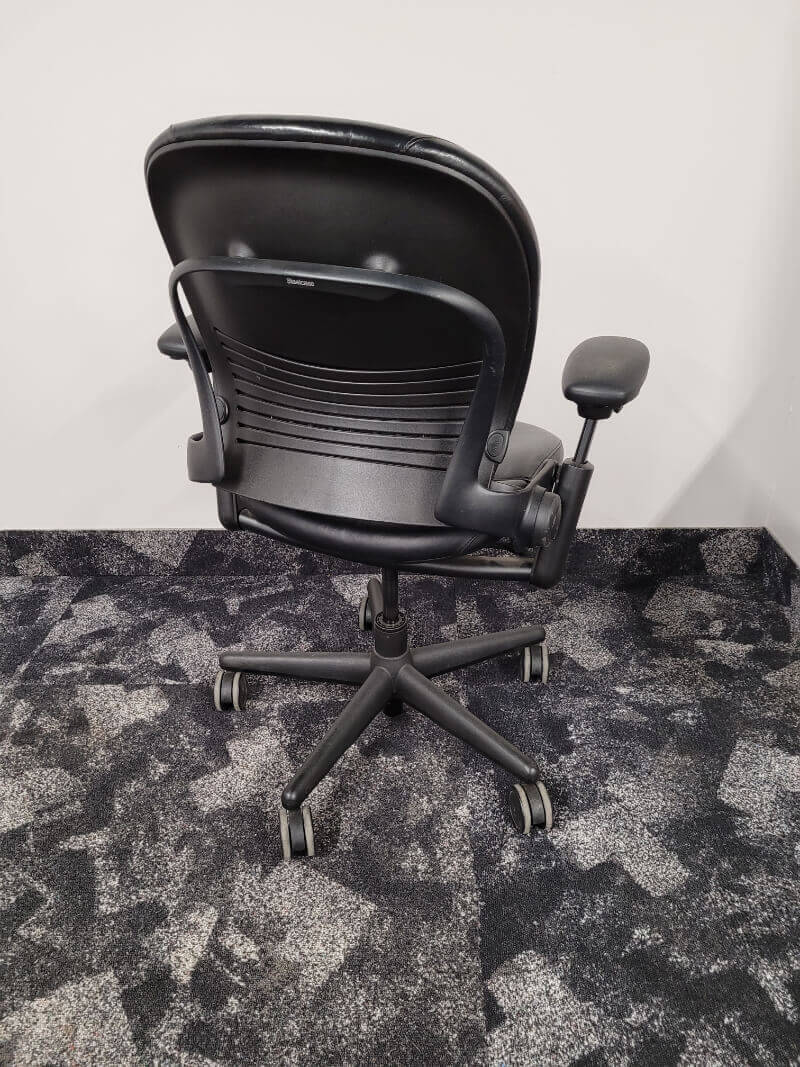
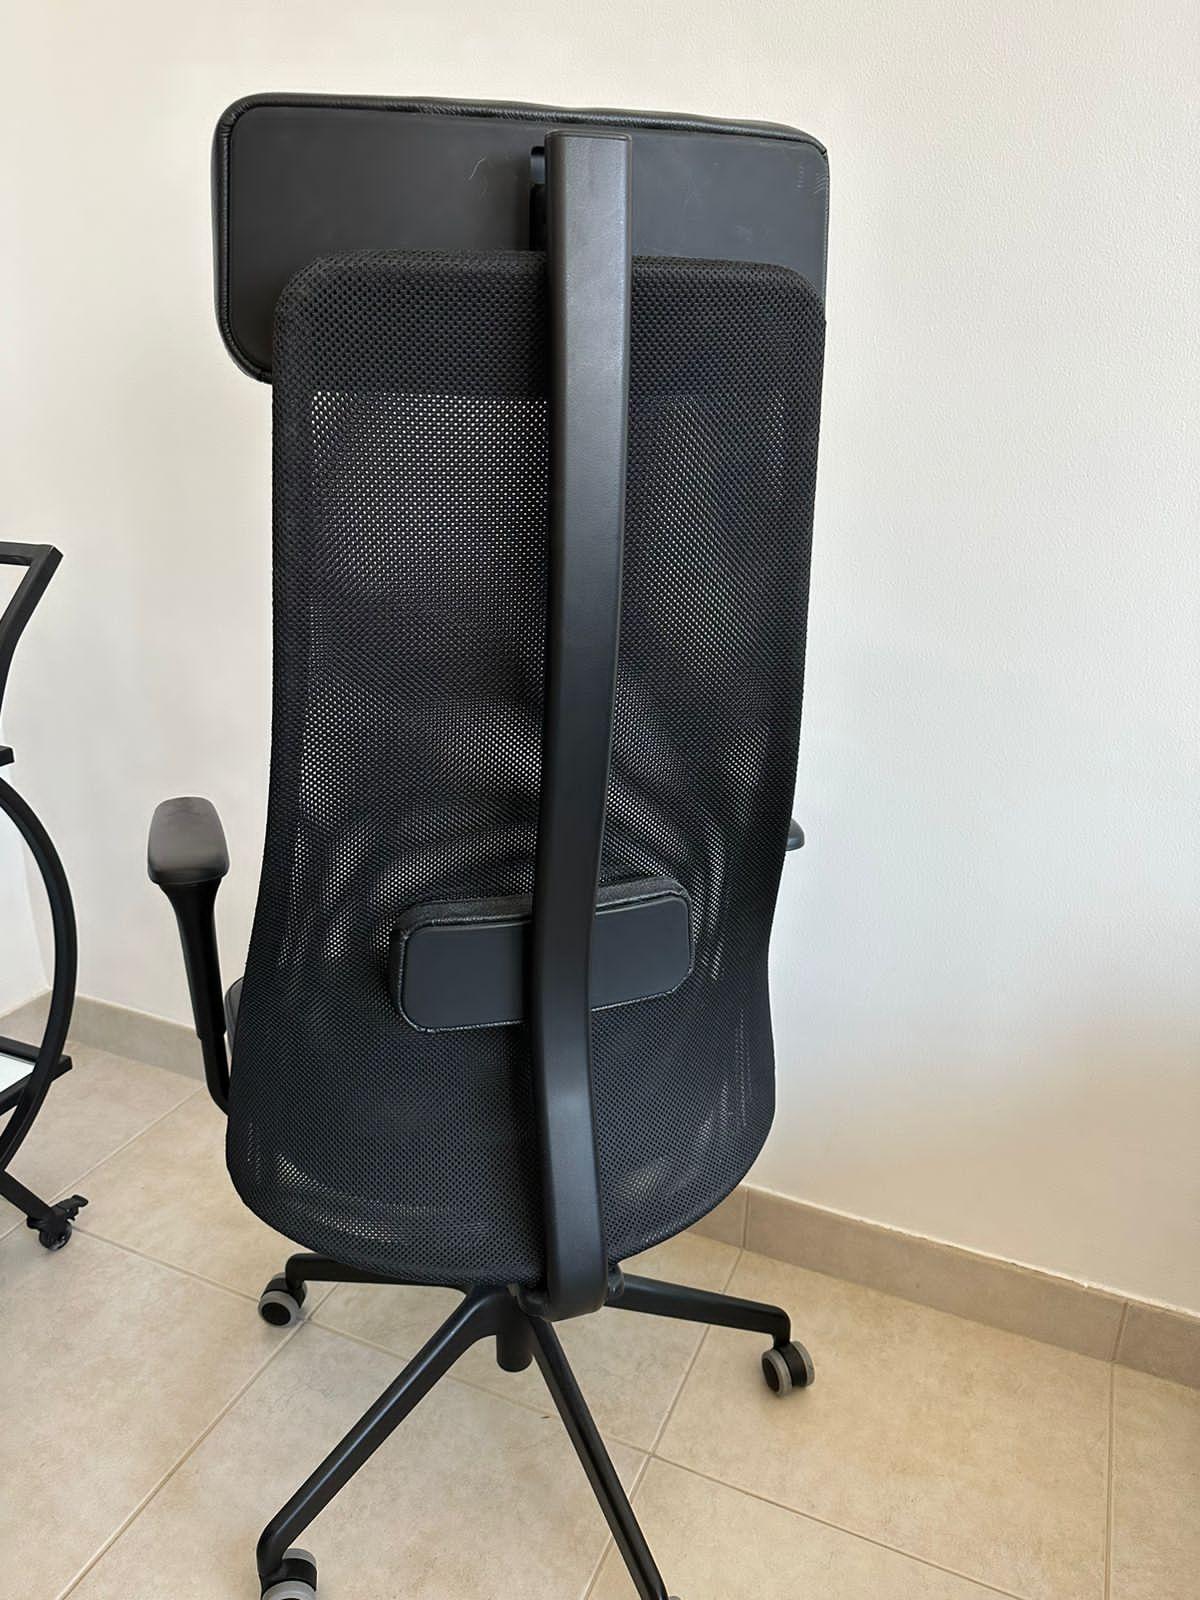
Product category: items_chair
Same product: no